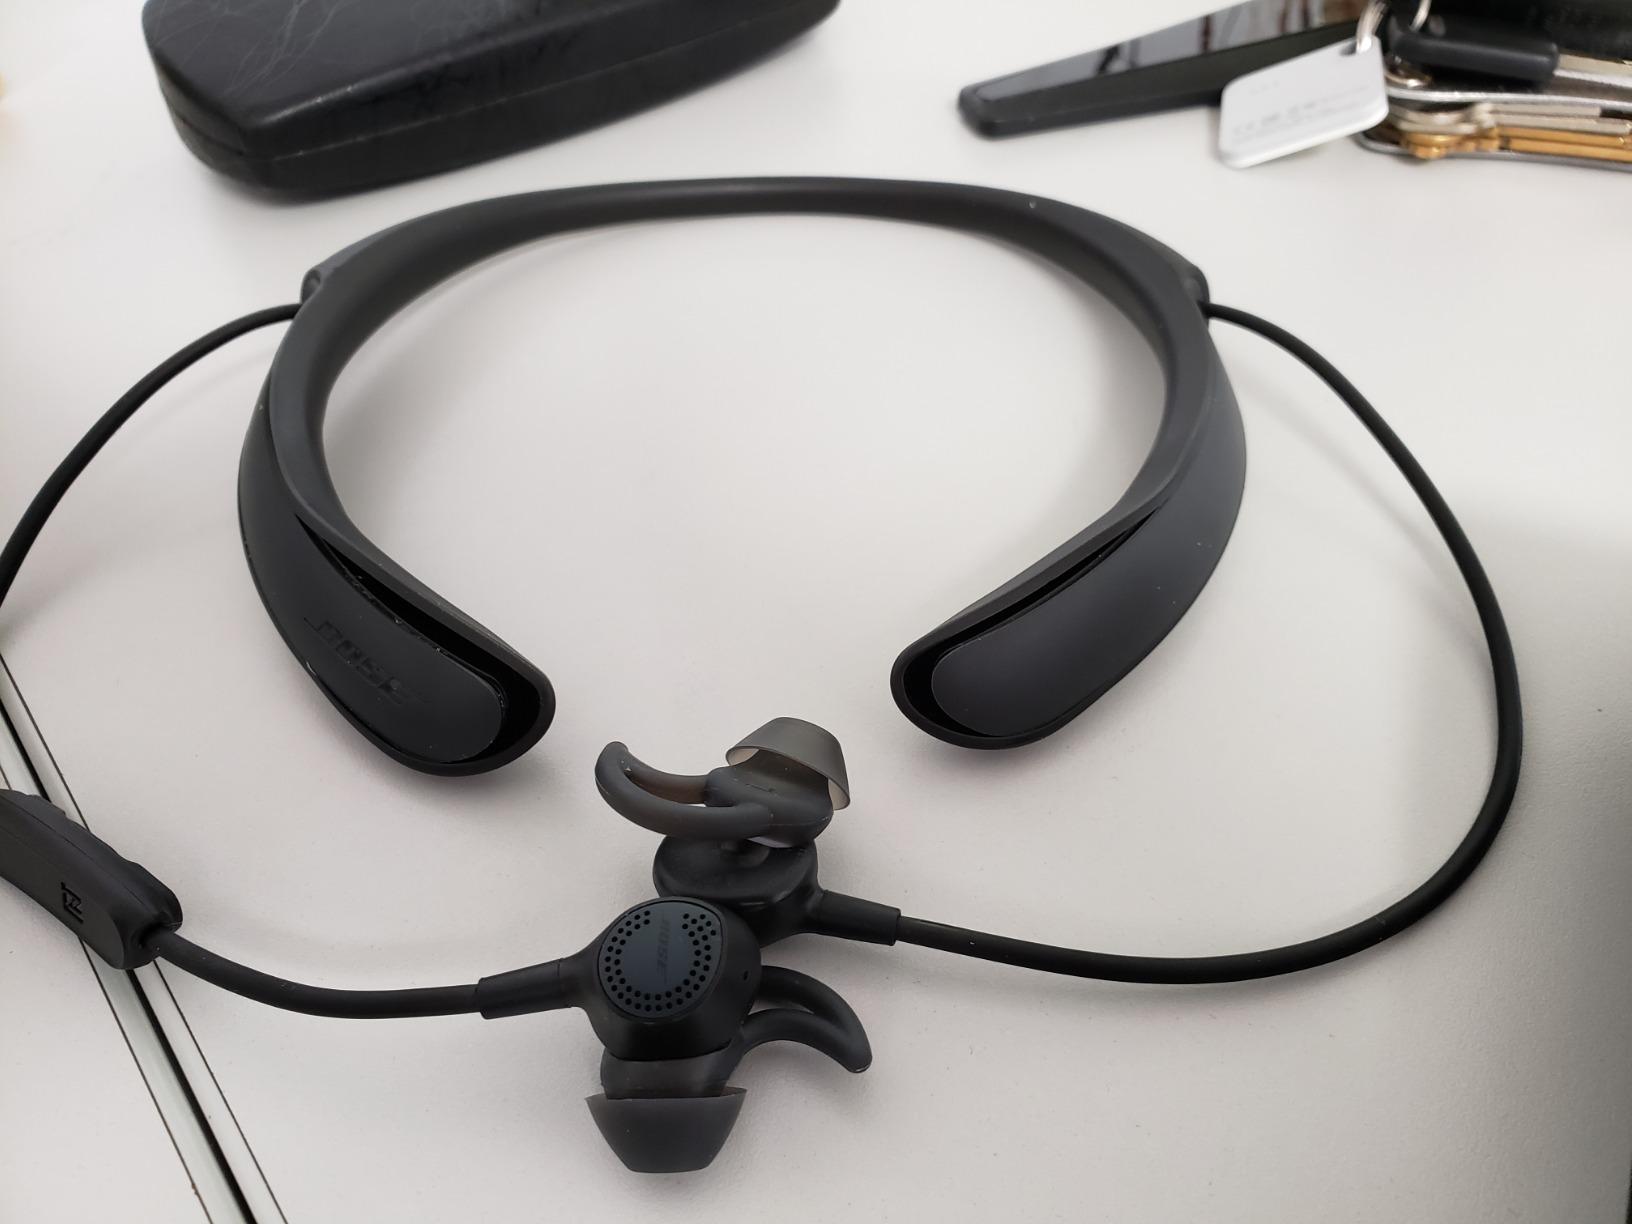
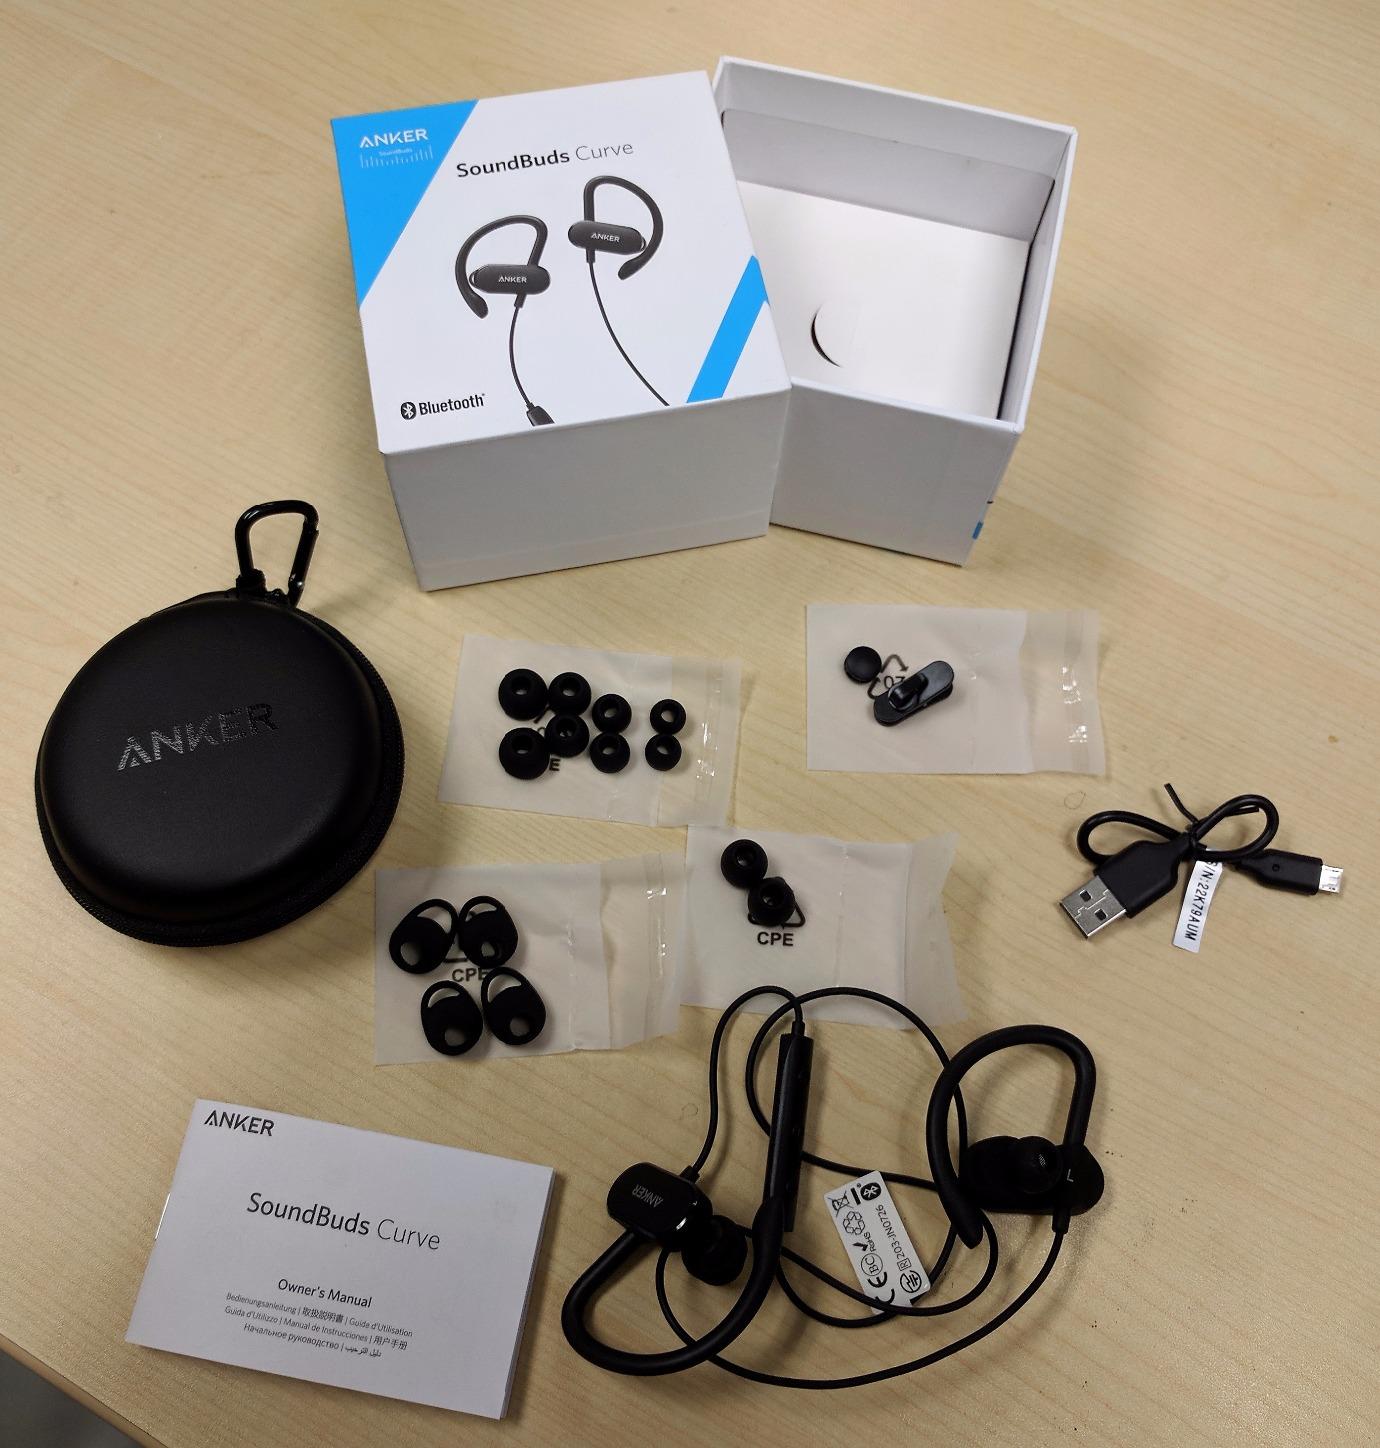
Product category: headphones
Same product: no